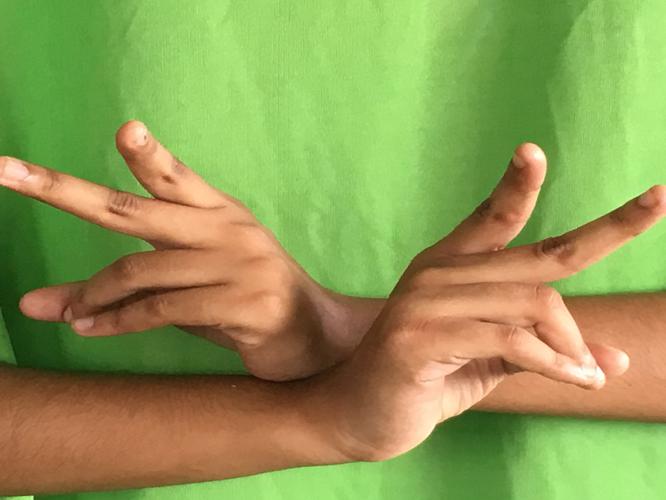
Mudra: Kartariswastika
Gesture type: double_hand